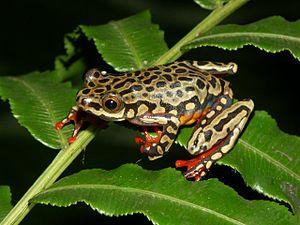
Hyperolius riggenbachi est une espèce d'amphibiens de la famille des Hyperoliidae.